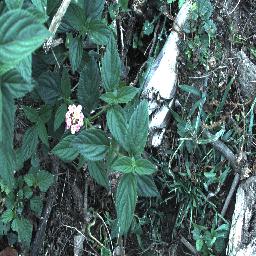
Label: lantana